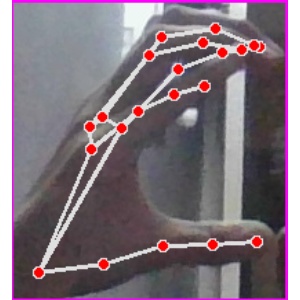
अक्षर: ऋ